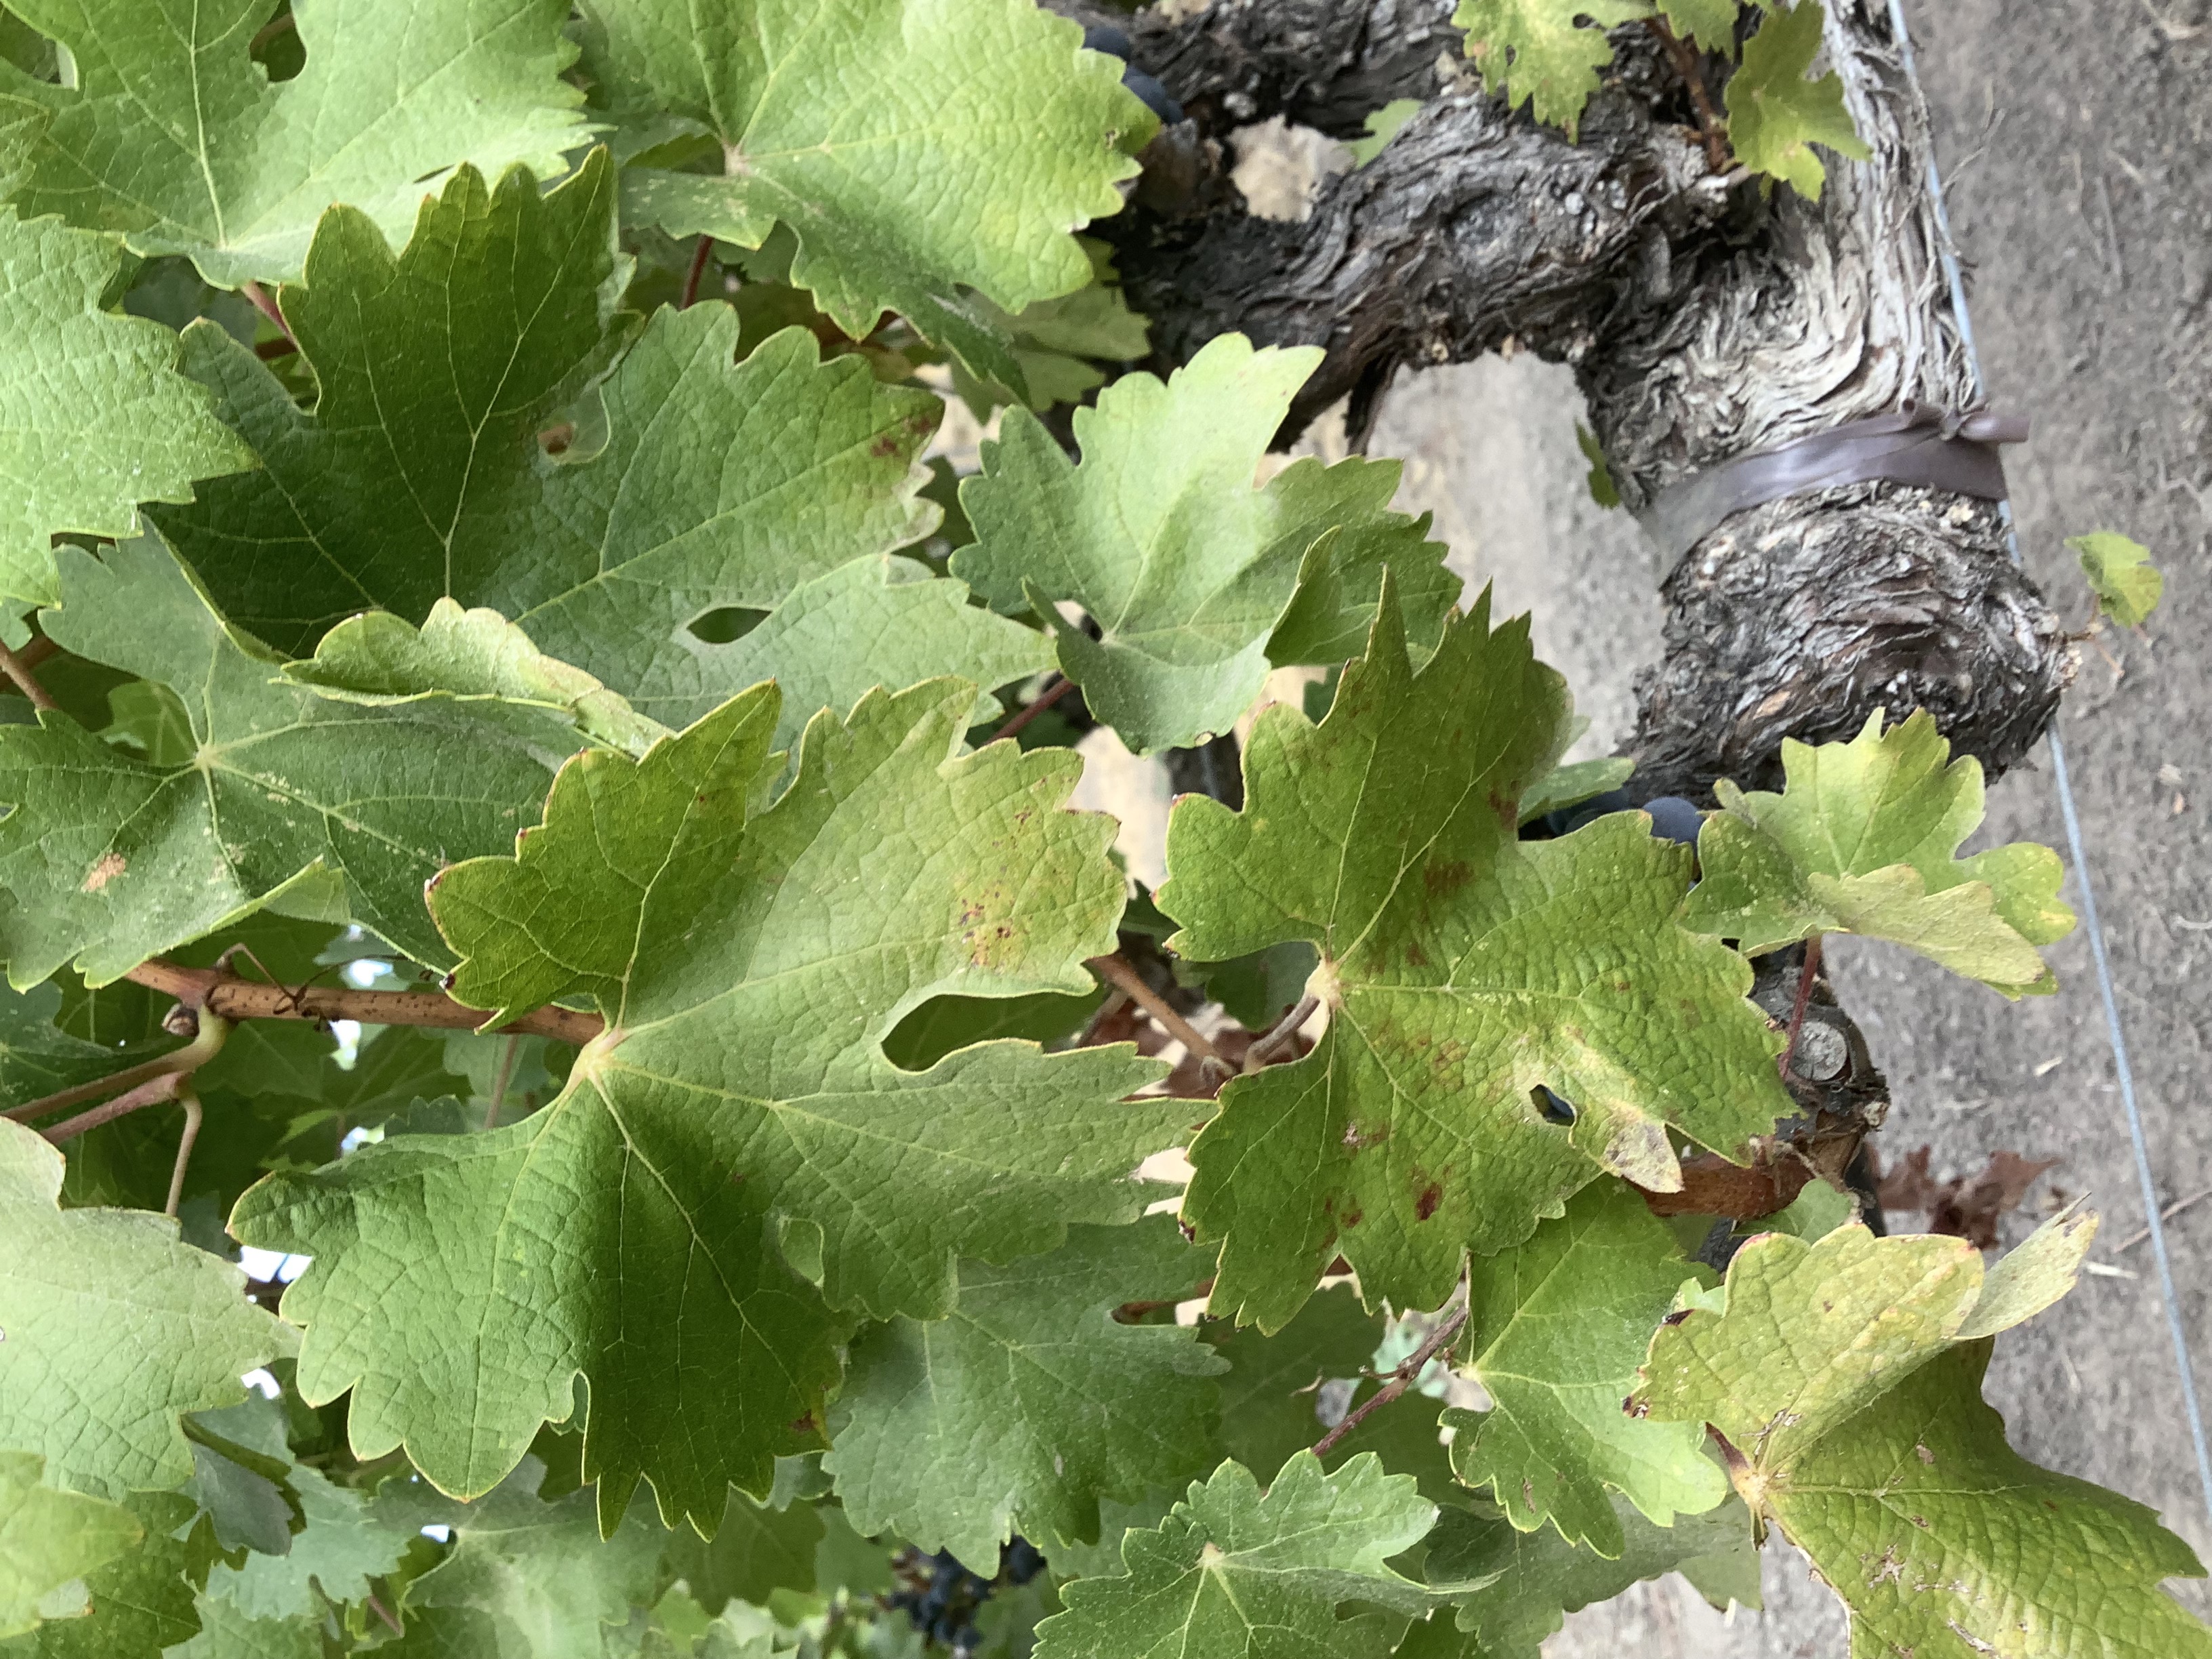
Label: Red Blotch